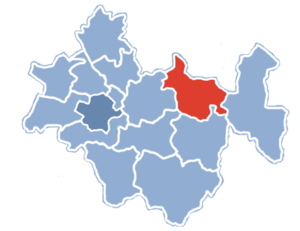
Masłowice est une gmina rurale du powiat de Radomsko, dans la Voïvodie de Łódź, dans le centre de la Pologne.